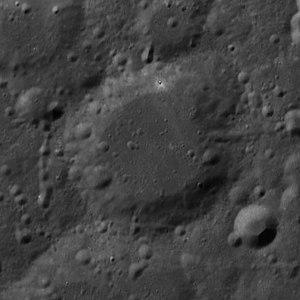
Boole est un cratère d'impact sur la face visible de la Lune. Le nom fut officiellement adopté par l'Union astronomique internationale en 1964, en référence à George Boole.